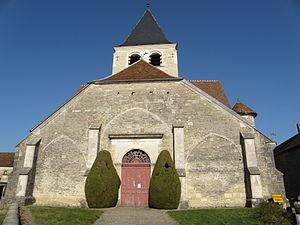
Eglise Saint-Phal. 10340 Avirey-Lingey
Avirey-Lingey est une commune française située dans le département de l'Aube en région Grand Est.
L'église Saint-Phal est une église catholique située à Avirey-Lingey, en France.
Cet article recense les monuments historiques de l'Aube, en France.